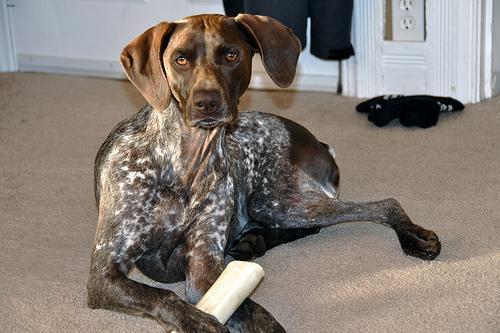
german shorthaired